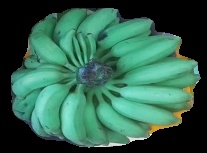
Variety: elakki-bale
Grade: grade2